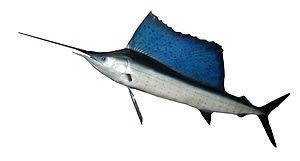
En anatomie, le rostrum, appelé aussi rostre, désigne un appendice de forme allongée de certains animaux vertébrés et invertébrés.
Le voilier de I'Indo-Pacifique, aussi appelé espadon-voilier ou empereur éventail, est une espèce de poissons vivant dans les océans Indien et Pacifique. Il est de couleur bleu nuit, et possède des stries verticales sur les flancs. Il est considéré comme étant le plus rapide des poissons.